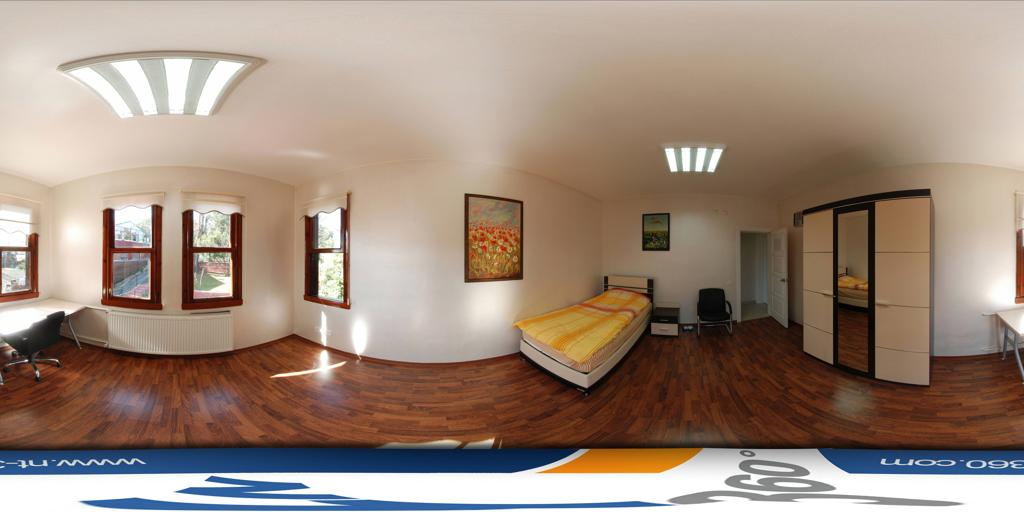
Referred object: the black chair next to the nightstand

Referred object: the yellow-striped bedspread